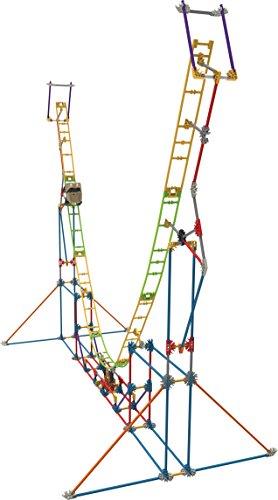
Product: K'NEX Education ‒ STEM Explorations: Roller Coaster Building Set – 546 Pieces – Ages 8+ Construction Education Toy
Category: Toys & Games | Hobbies | Models & Model Kits | Model Kits
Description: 546 ASSORTED PIECES –This K’NEX Education set includes 546 parts, plus a battery-powered motor, for a single child or a team of two to three children building a working roller coaster.
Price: $34.44
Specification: ProductDimensions:12.5x12.2x2.2inches|ItemWeight:2pounds|ShippingWeight:2.2pounds(Viewshippingratesandpolicies)|DomesticShipping:ItemcanbeshippedwithinU.S.|InternationalShipping:ThisitemcanbeshippedtoselectcountriesoutsideoftheU.S.LearnMore|ASIN:B01B55C2KE|Itemmodelnumber:77078|Manufacturerrecommendedage:8-15years